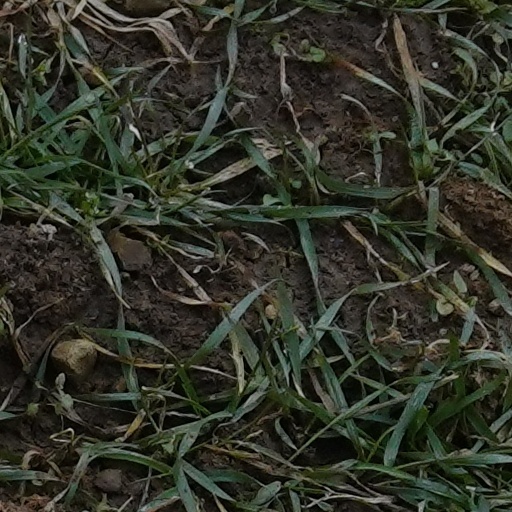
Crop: wheat